Redondo Beach, California

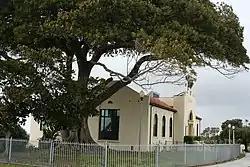
Redondo Beach Public Library

As of the census of 2000, there were 63,261 people, 28,566 households, and 15,254 families residing in the city. The population density was . There were 29,543 housing units at an average density of . The racial makeup of the city was 78.6% White, 9.1% Asian, 2.5% African American, 0.5% Native American, 0.4% Pacific Islander, 4.4% from other races, and 4.6, % from two or more races. Hispanic or Latino residents of any race were 13.5% of the population.